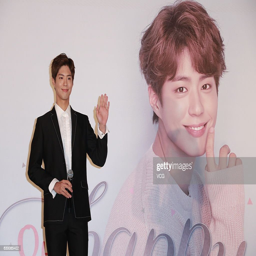
actor attends a press conference .